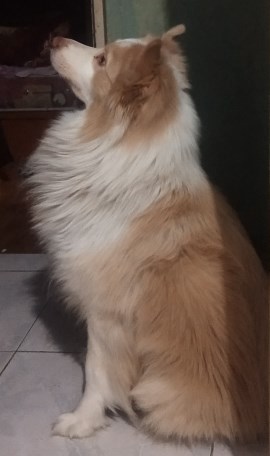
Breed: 2594-n000109-Border_collie